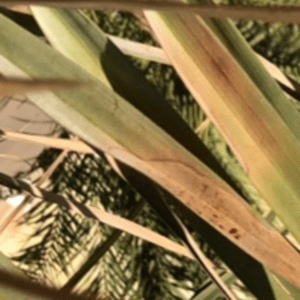
Label: Magnesium Deficiency